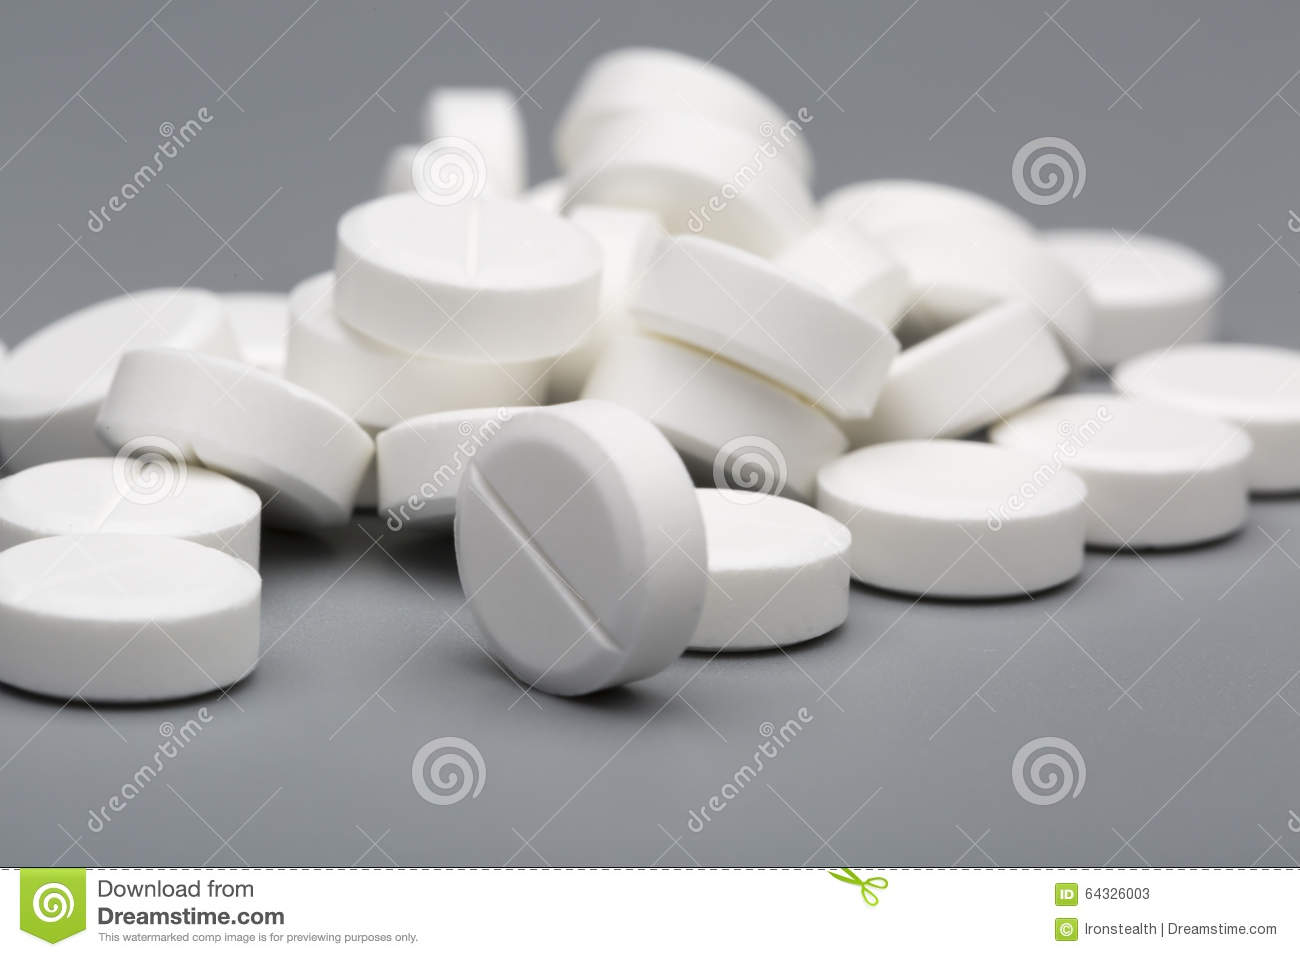
Label: plastic